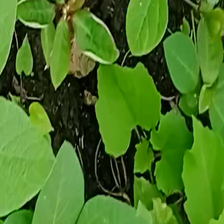
Weed species: Obscure_morning _glory(Ipomoea obscura)